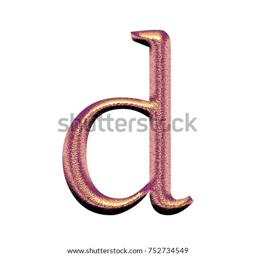
beautiful golden pink shining metal style lowercase or person in a 3d illustration with a shiny metallic soft purple red color classic font isolated on a white background with clipping path .